Yamanashi Prefecture

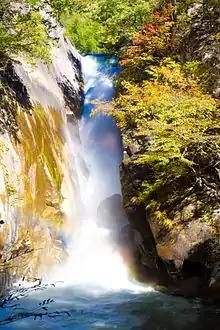
Autumn at Senga Falls, North of Kōfu

During the Boshin War, the Battle of Kōshū-Katsunuma on the 29 March 1868 was a significant battle between pro-Imperial and Tokugawa shogunate forces immediately prior to the Imperial Forces march on Edo Castle. Preceding the Kōshū-Katsunuma battle, Kōfu Castle had been captured by troops loyal to the Emperor Meiji.